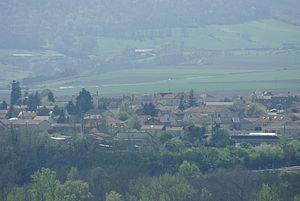
Vue sur la commune de Charbonnier-les-Mines depuis Bayard.